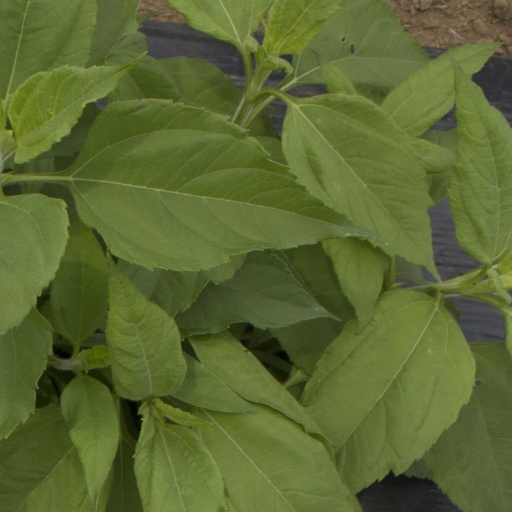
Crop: Jerusalem artichoke